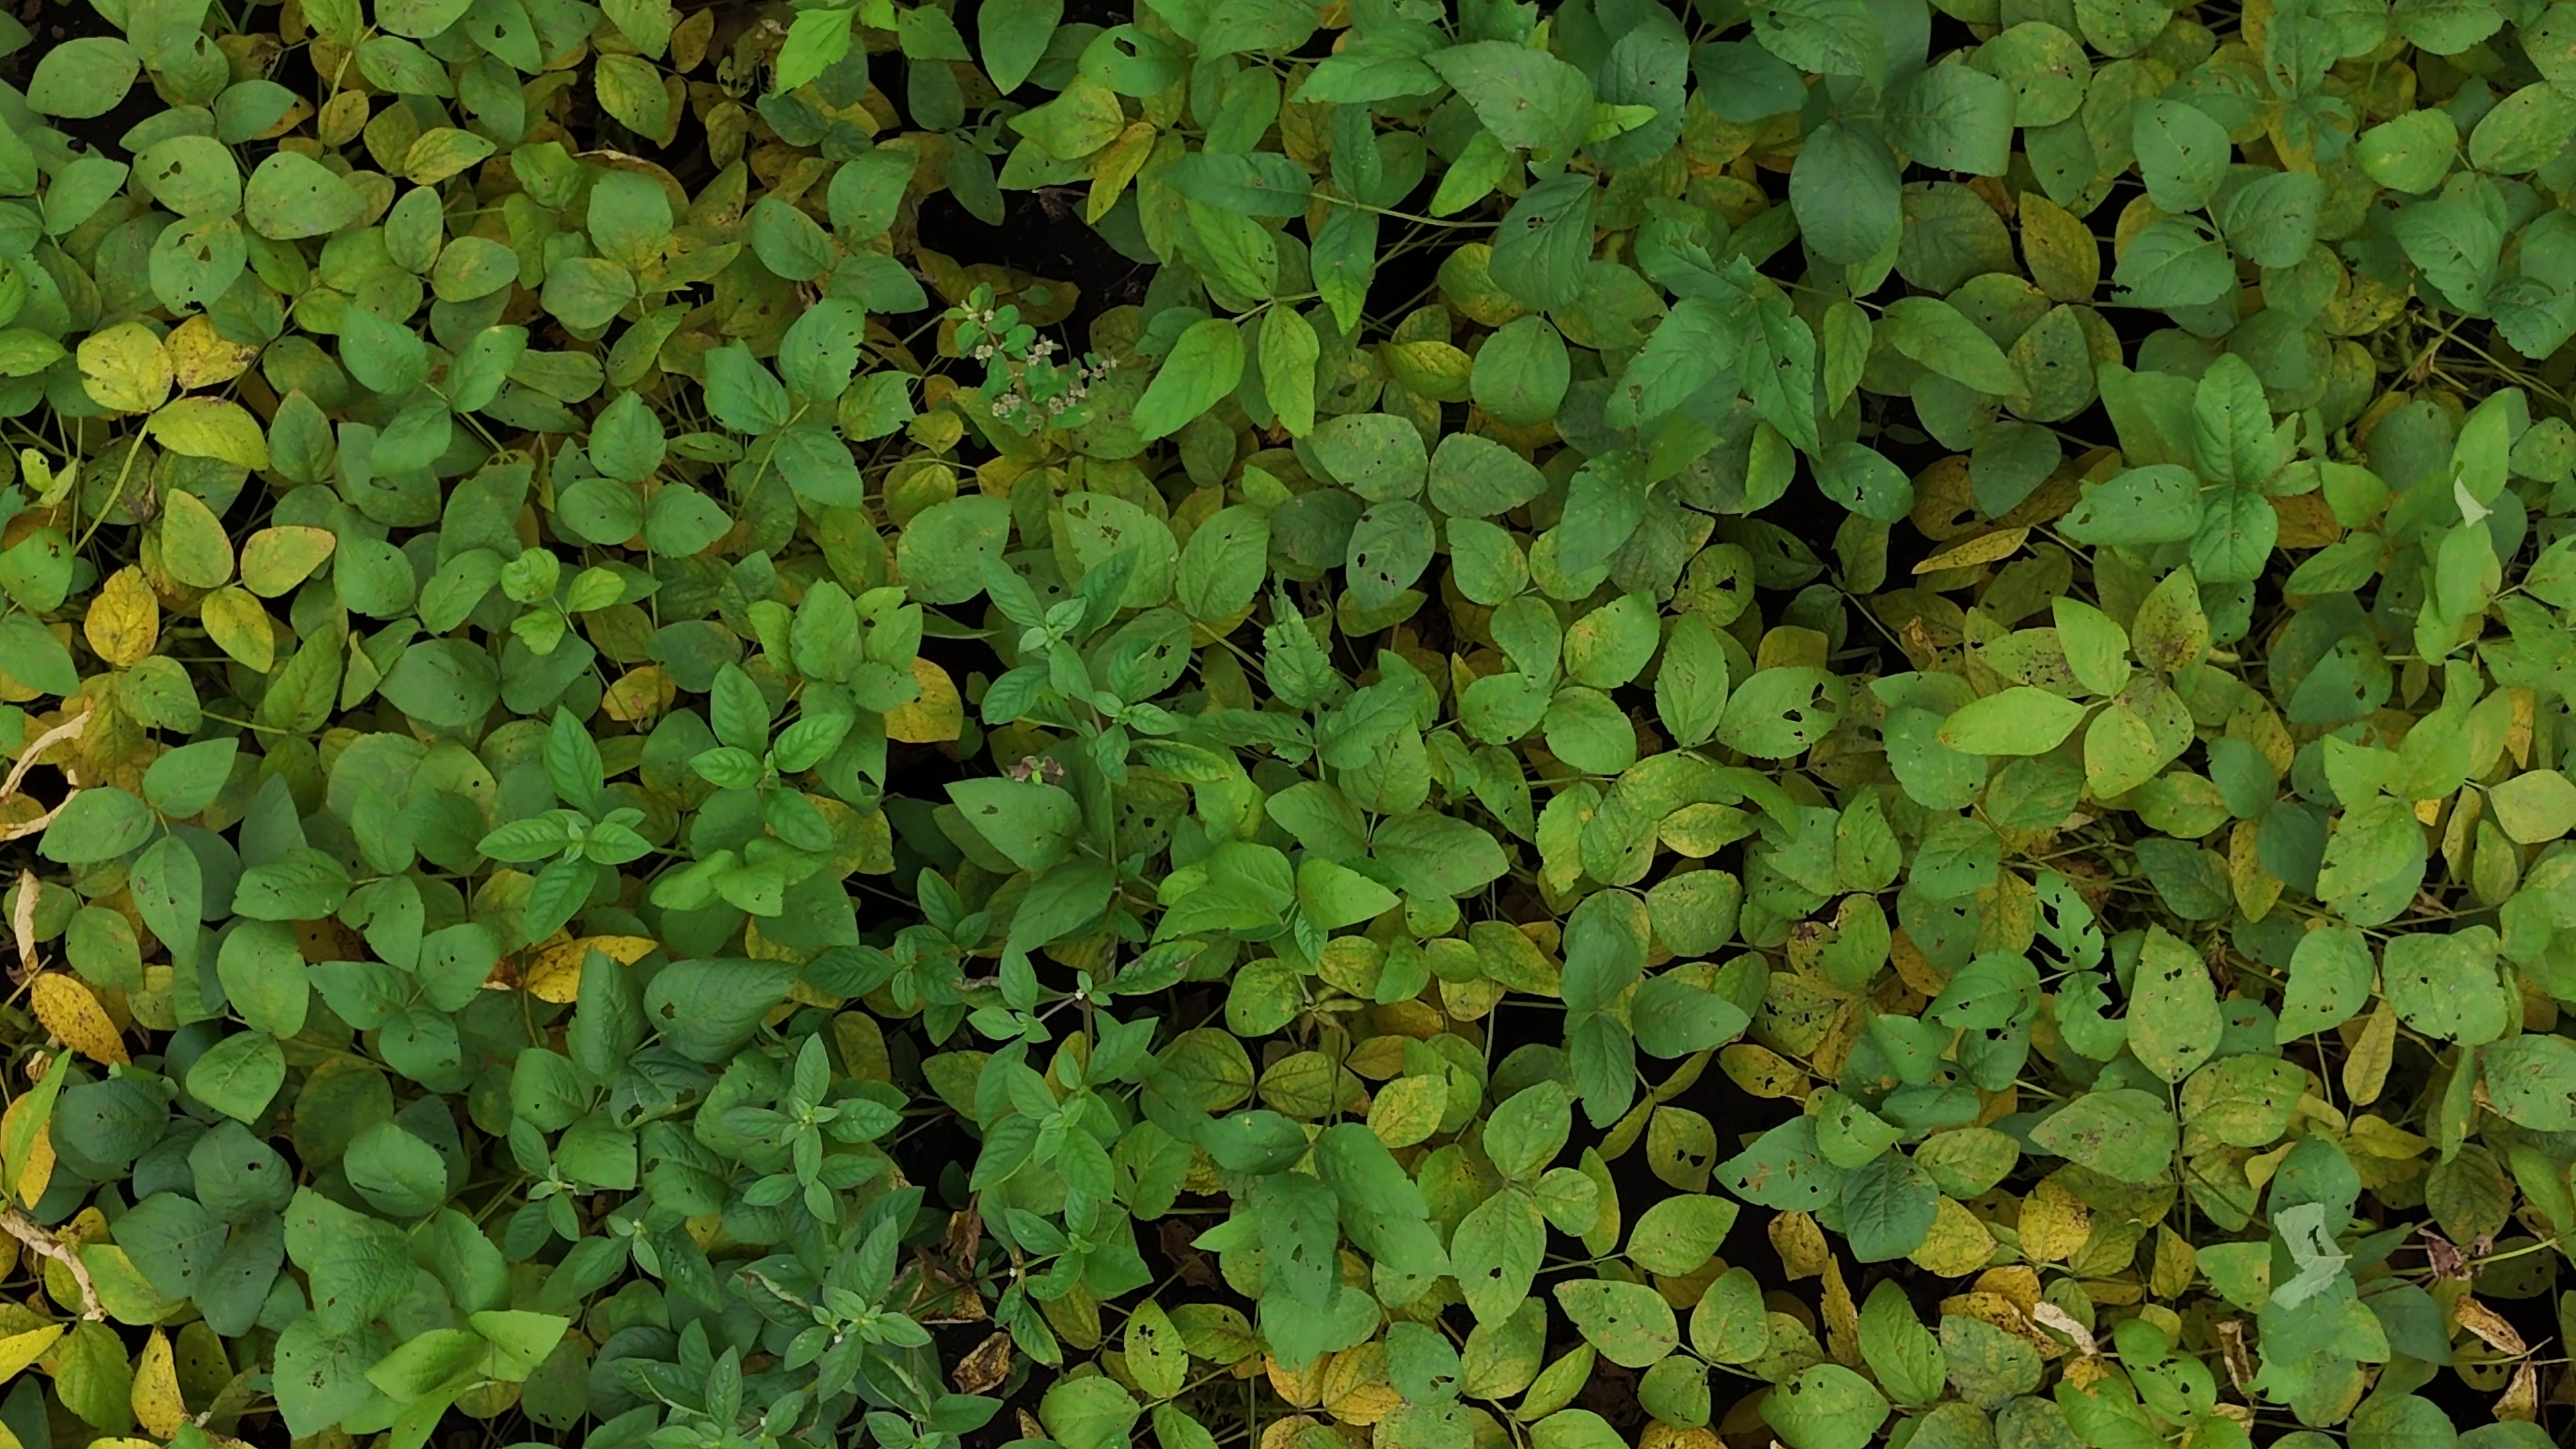
Label: Mosaic